The Blue Pearl (1920 film)

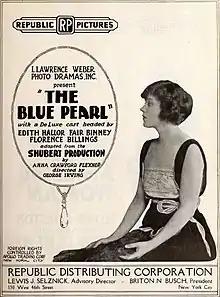

The Blue Pearl is a 1920 American silent mystery film directed by George Irving and starring Edith Hallor, Lumsden Hare and Earl Schenck. It is based on the 1918 play of the same title by Anne Crawford Flexner.